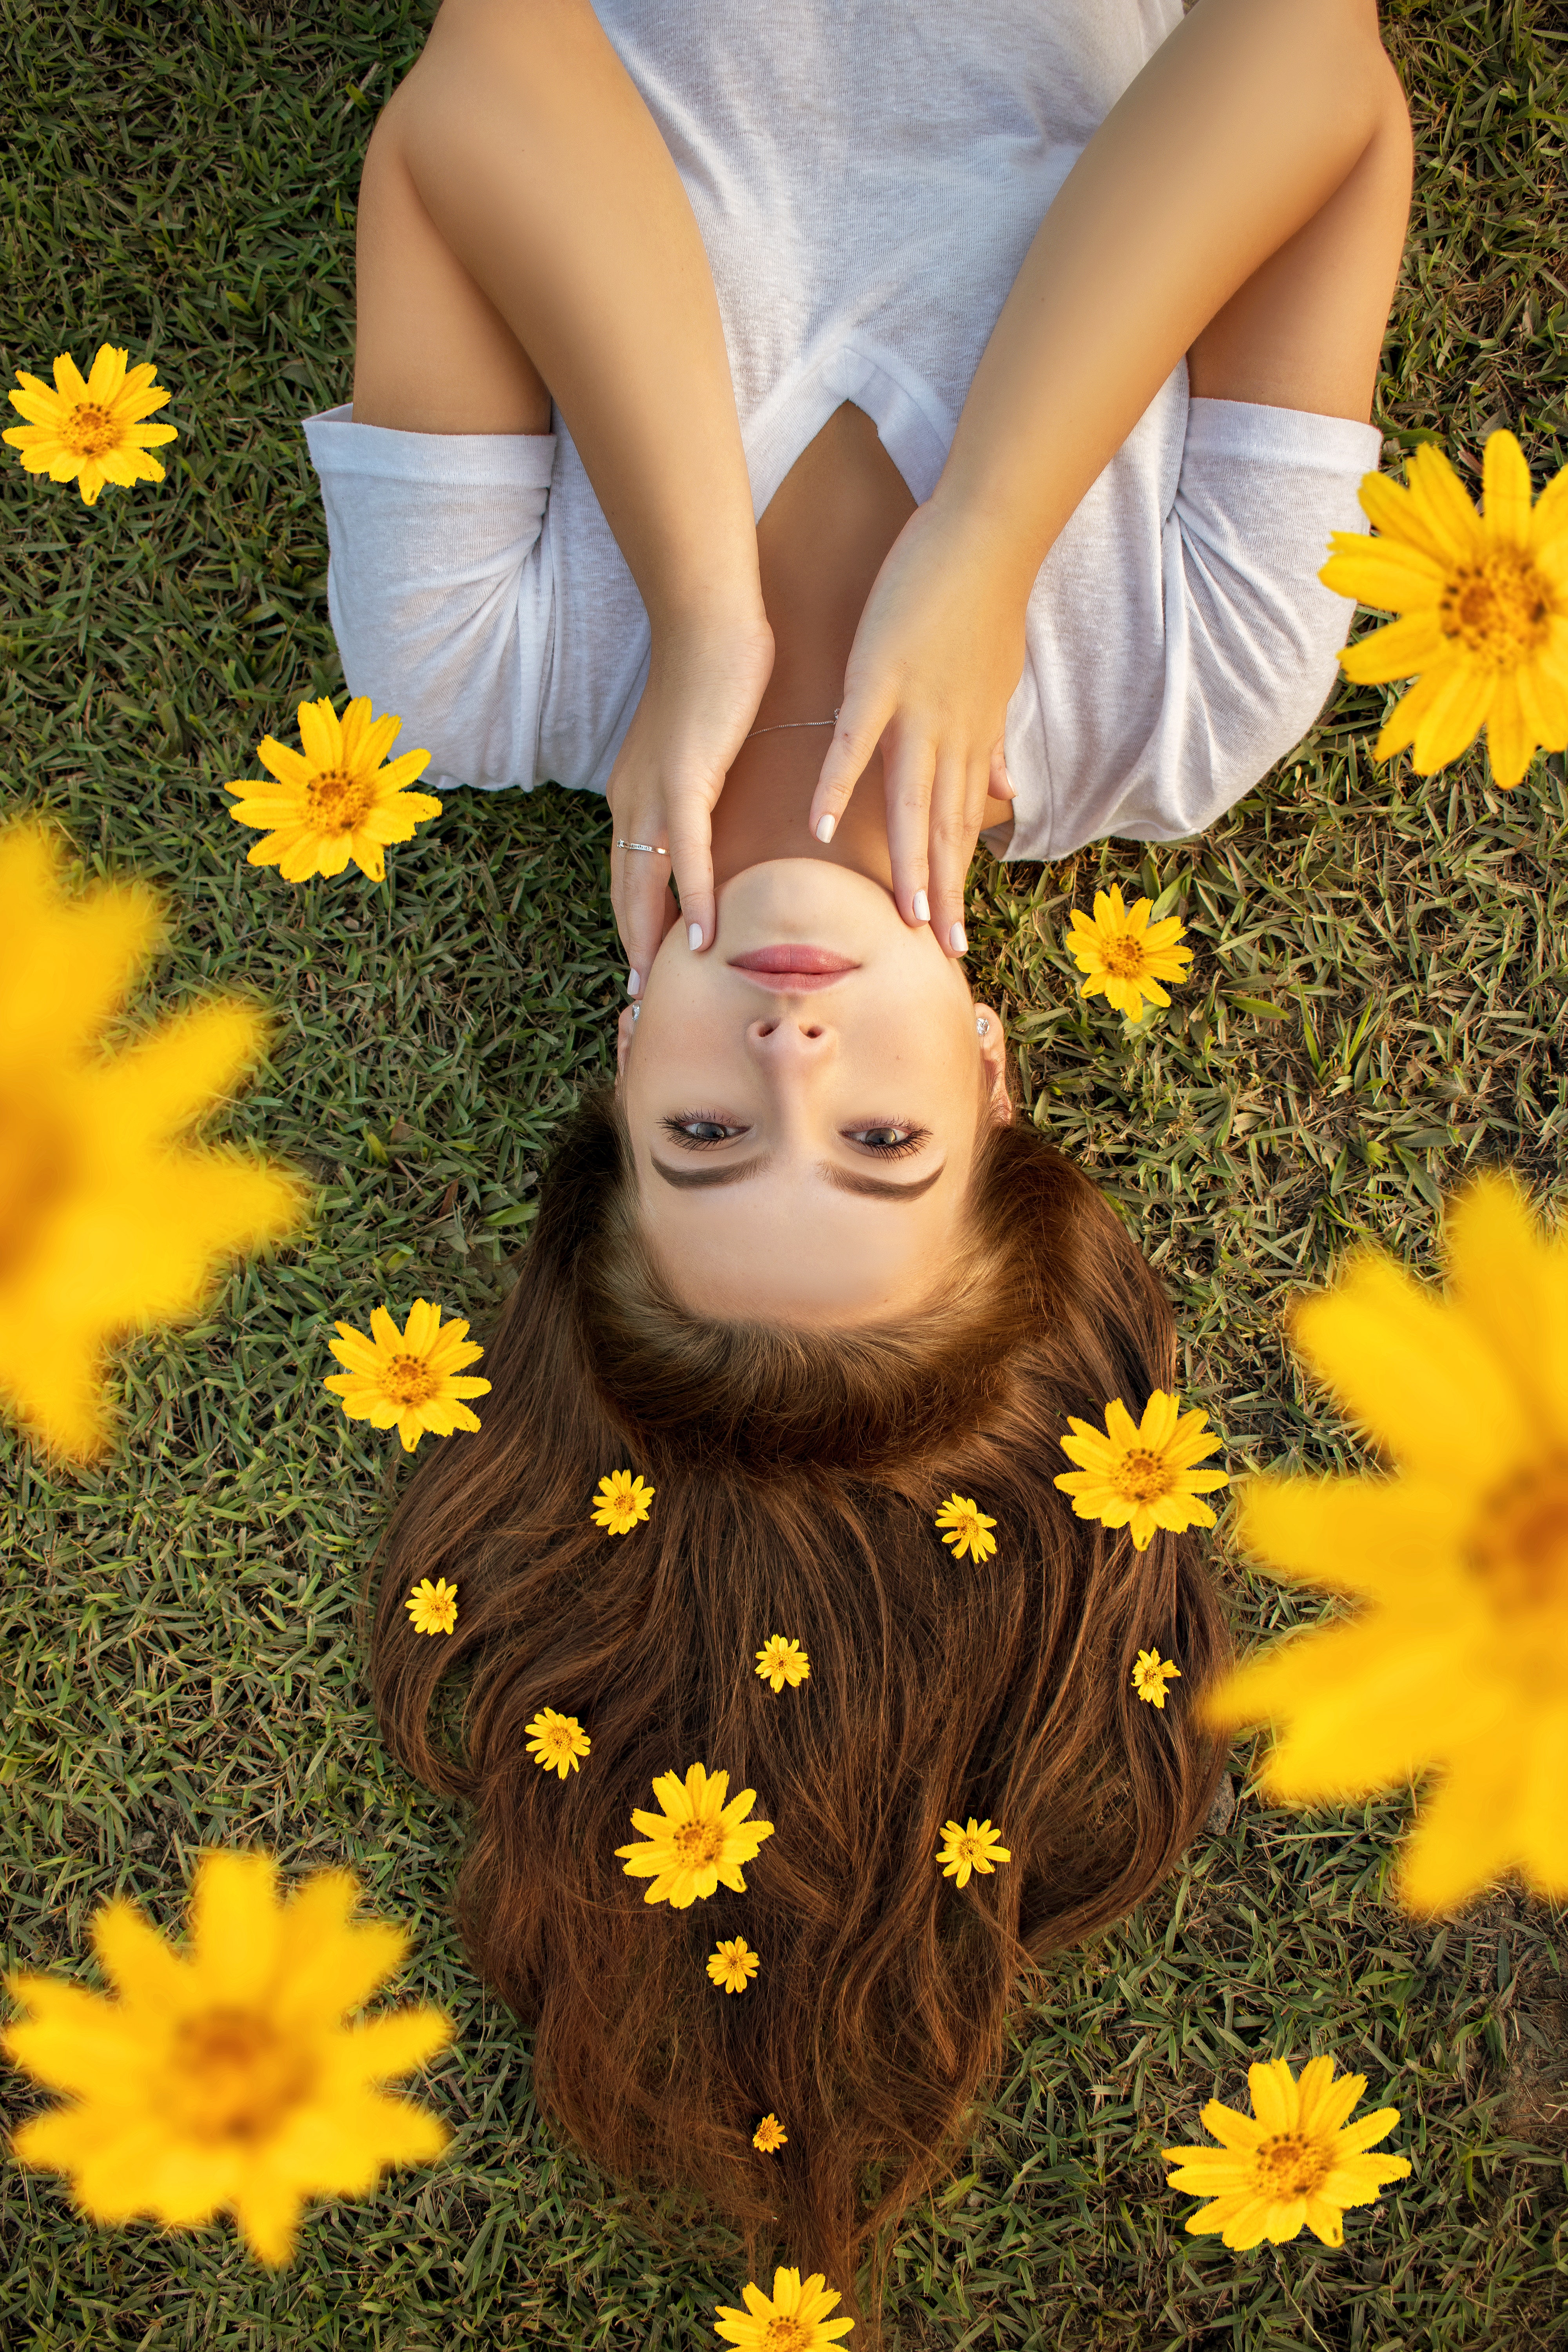
People in nature, yellow, grass, daisy, flower, spring, beauty, orange, plant, leaf, meadow, wildflower, happy, mayweed, petal, grass family, smile, sunflower, tree, photography, autumn, child, chamaemelum nobile, daisy family